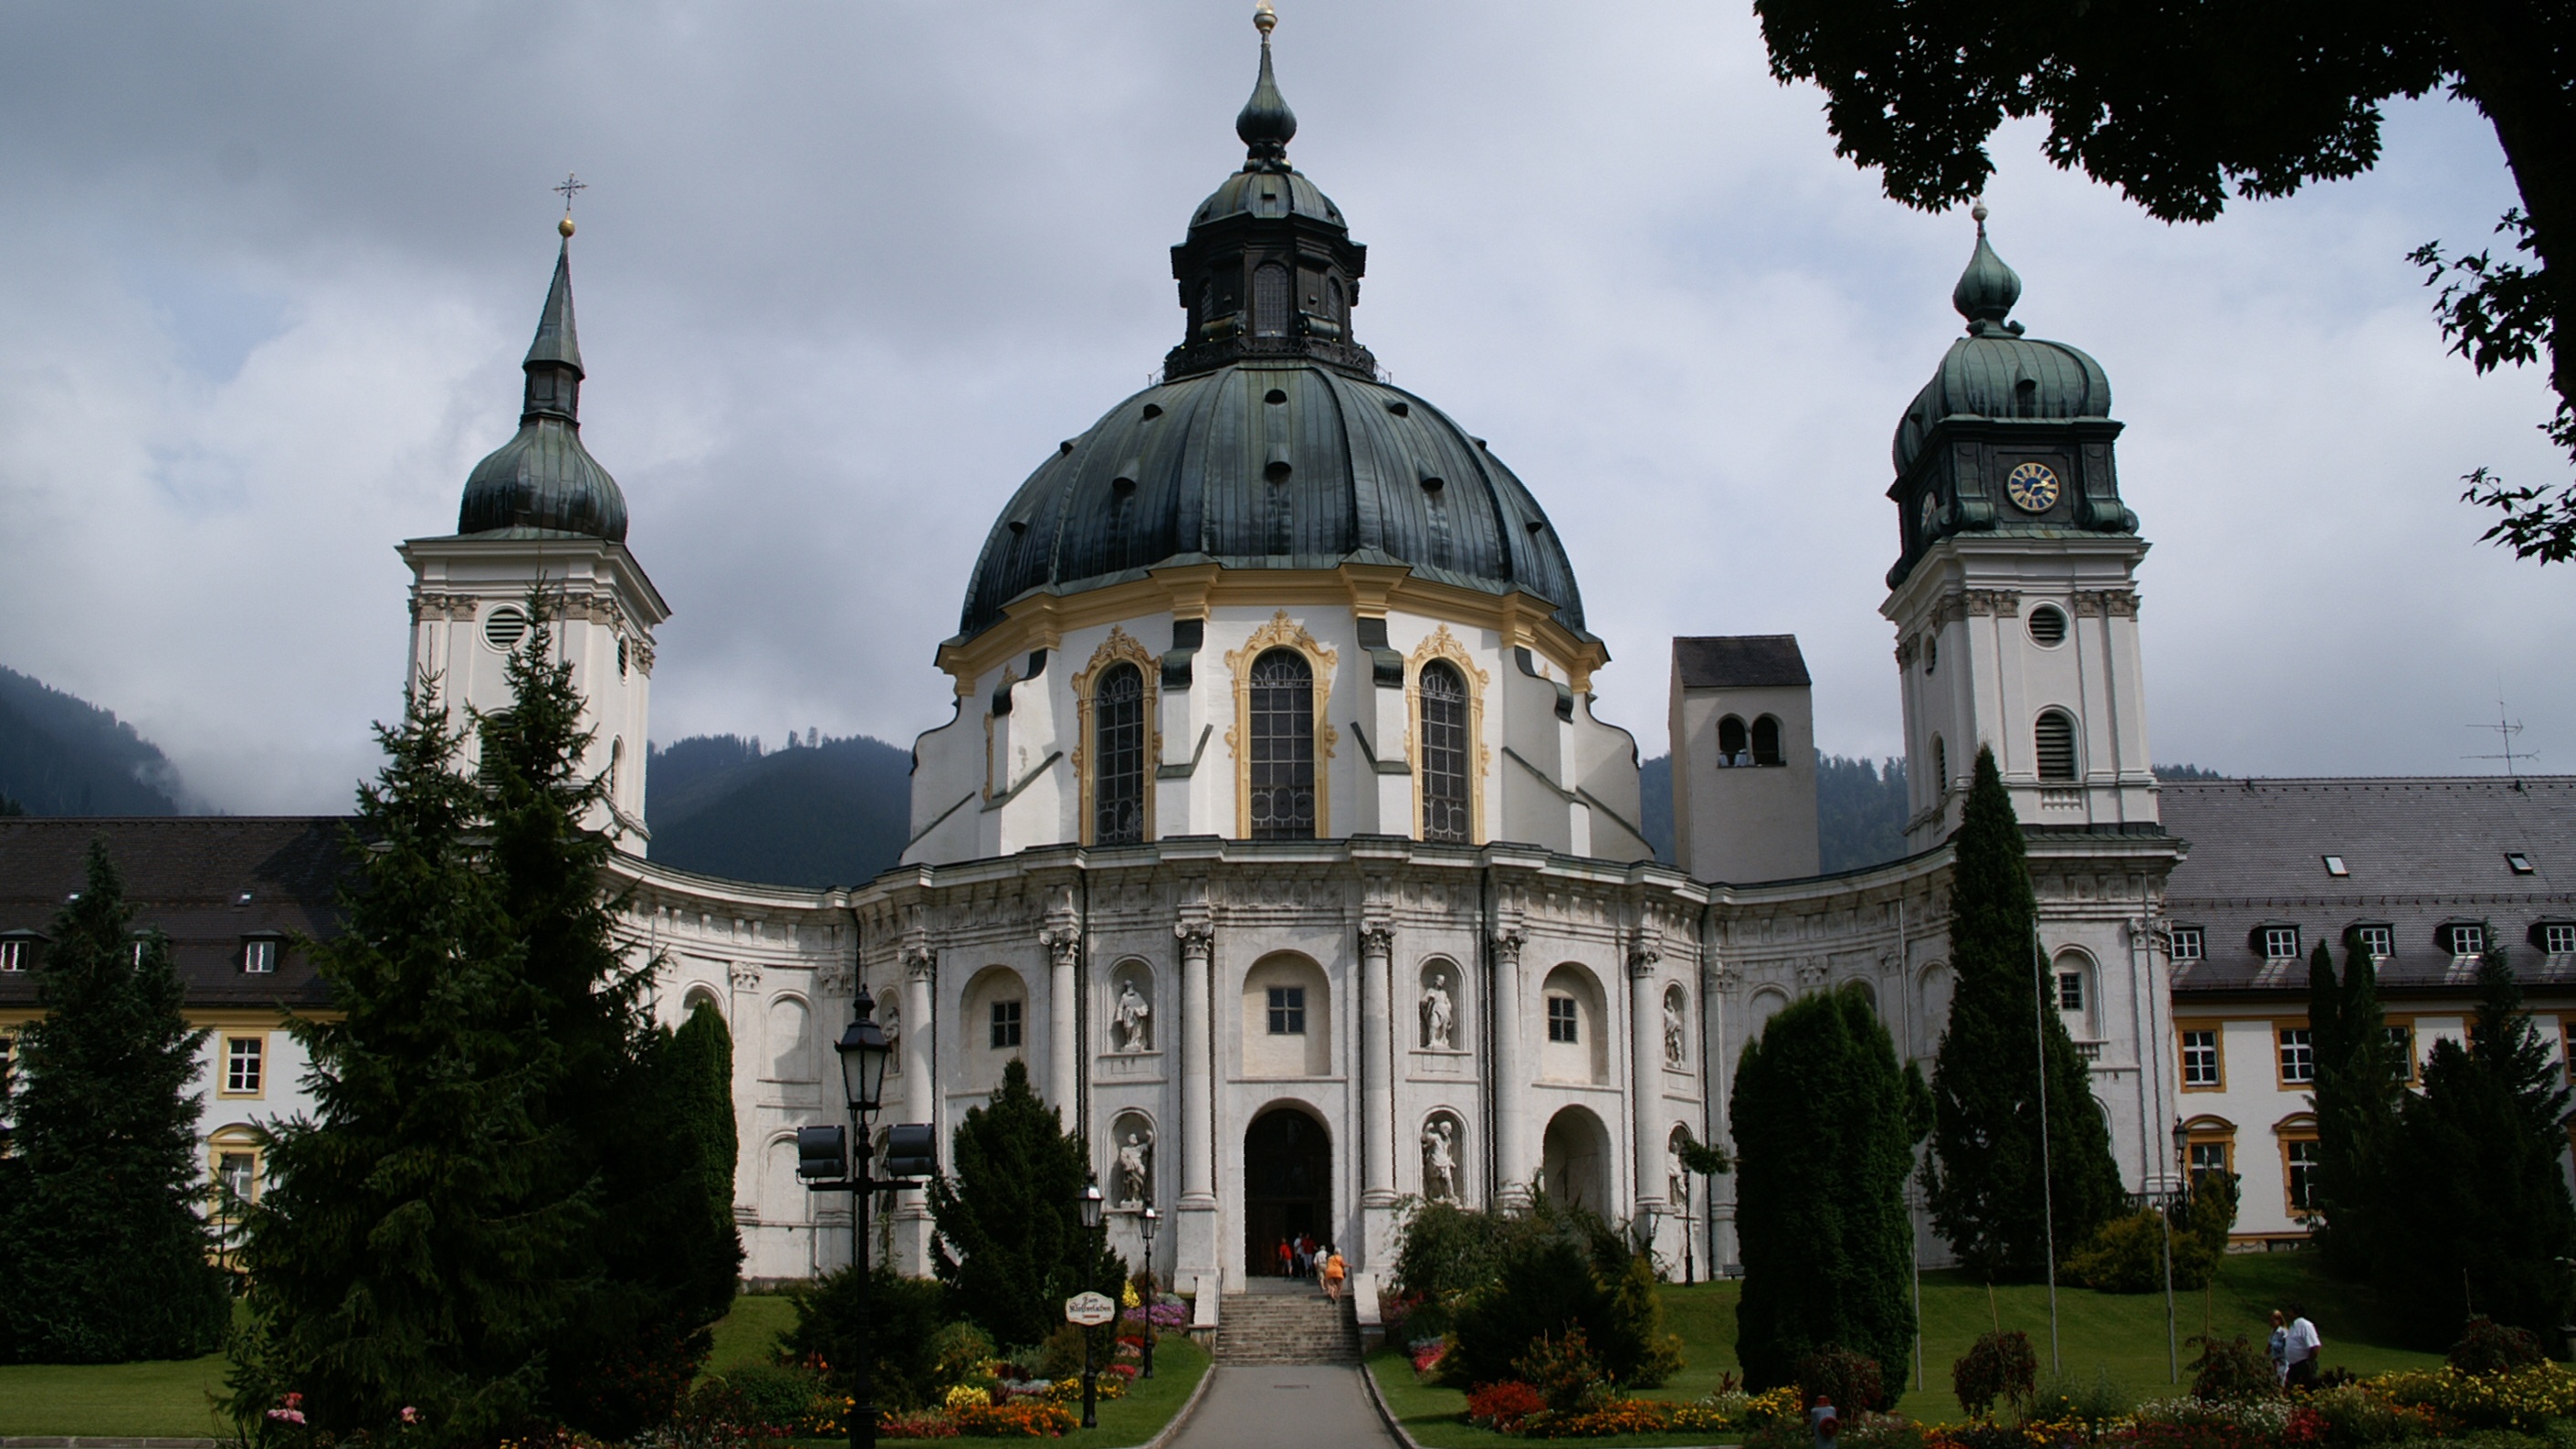
building, chateau, landmark, church, cathedral, place of worship, monastery, basilica, baroque, ettal, monastery church, historic site, byzantine architecture